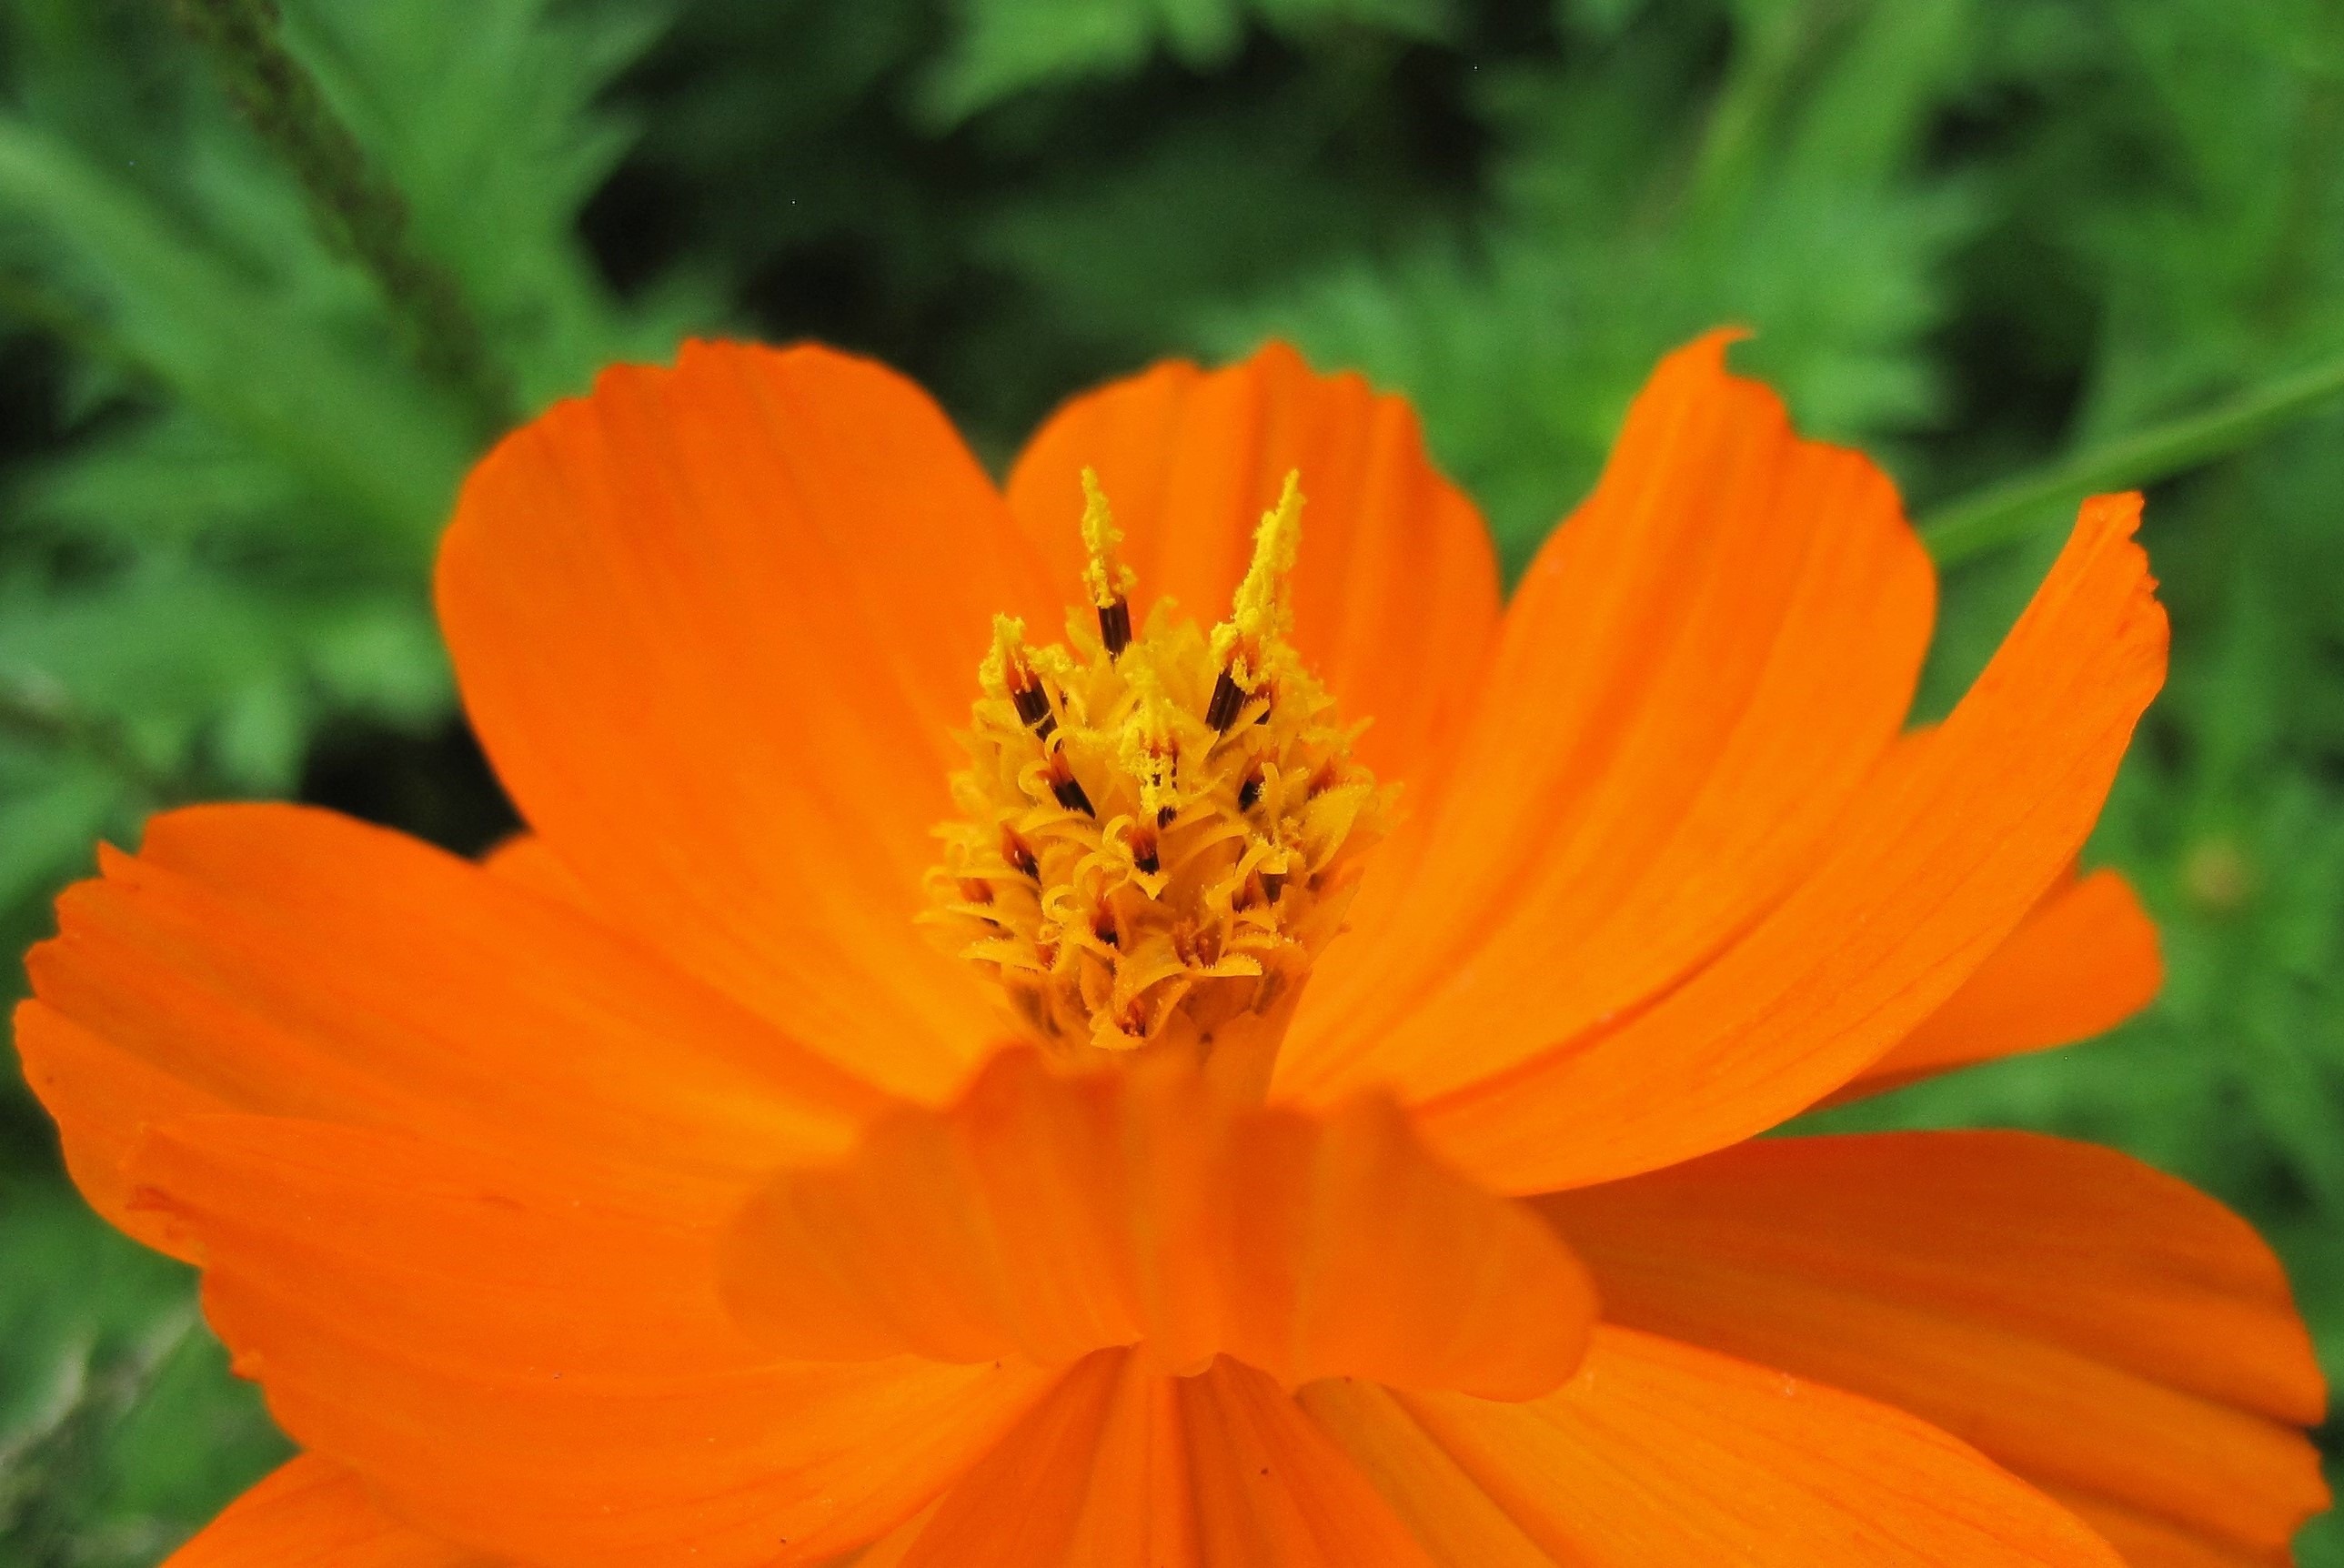
plant, cosmos, flower, petal, pollen, herb, botany, yellow, flora, wildflower, petals, bright, macro photography, flowering plant, daisy family, calendula, sulfur cosmos, yellow cosmos, yellow orange, annual plant, plant stem, land plant, cupped